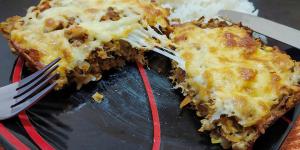
budin de jurel al horno